Rene Saguisag

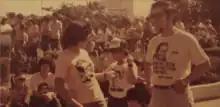
Saguisag in 1986

Rene A.V. Saguisag then practiced law as a prominent human rights lawyer in the Philippines from 1972 to 1986 when martial law brought about multiple human rights abuses. He joined the Free Legal Assistance Group or FLAG, an organization founded in late 1974 by fellow oppositionists and principal litigation mentors in Saguisag's young career, FLAG chairman Sen. Jose W. Diokno and former Sen. Lorenzo M. Tañada. One of the FLAG cases Saguisag handled was to prosecute the Manero brothers who killed Fr. Tullio Favali.